Lux (Doctor Who)

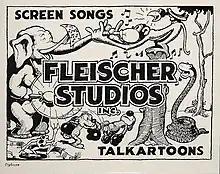
The concept of Mr. Ring-a-Ding was inspired by animations from Fleischer Studios.

"Lux" was written by "Doctor Who" showrunner Russell T Davies. He had wanted to do an episode that included a living cartoon for a long time, but was unable to do one until then for funding reasons. He also revealed that he had considered variants of such an episode, including one two decades prior that would have featured a hologram rather than a legitimate animation as a result of the budgetary constraints. The story also contains mentions of segregation and racism, which Davies said he added to address issues in present-day society. It was also used as a subversion to the Doctor usually situating themselves as the main authority figure. Whilst including such themes, Davies did not want them to be the dominant subject of the episode. Examples of racism and segregation in the episode include the NYPD officer saying the cinema is a space "reserved for white folk" and prejudicially assuming that Belinda is Caribbean. Other motifs in the episode present explore grief, hope, friendship and sadness. Popular culture references to Rock Hudson and the "Scooby Doo" character Velma were included. Additionally, Davies has continues a recent trend of his by having a character directly address the camera, breaking the fourth wall. Also unusual for the show, the episode featured a mid-credits scene.